U.S. Soccer Development Academy

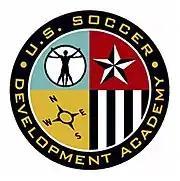
Original USSDA logo

U.S. Soccer's new Player Development Initiatives (PDIs) are geared towards giving players the right tools to succeed and develop to the best of their abilities in age appropriate environments. More information about best practices, the Birth Year Mandate, and further resources can be found on the U.S. Soccer Player Development Initiatives homepage.